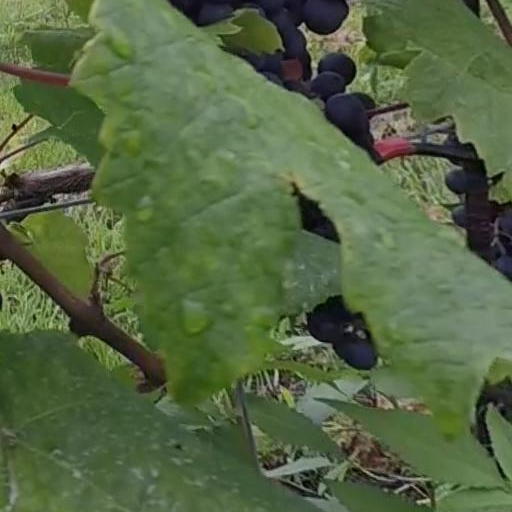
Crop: grape